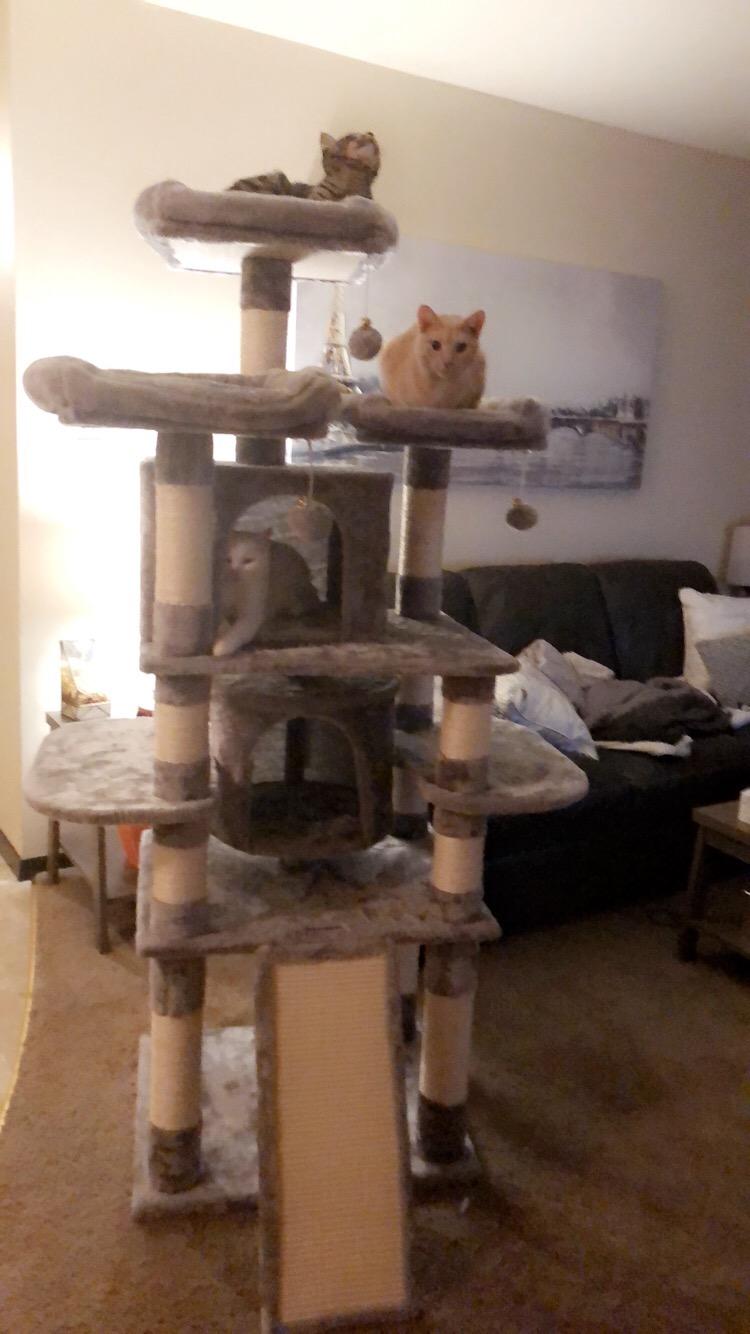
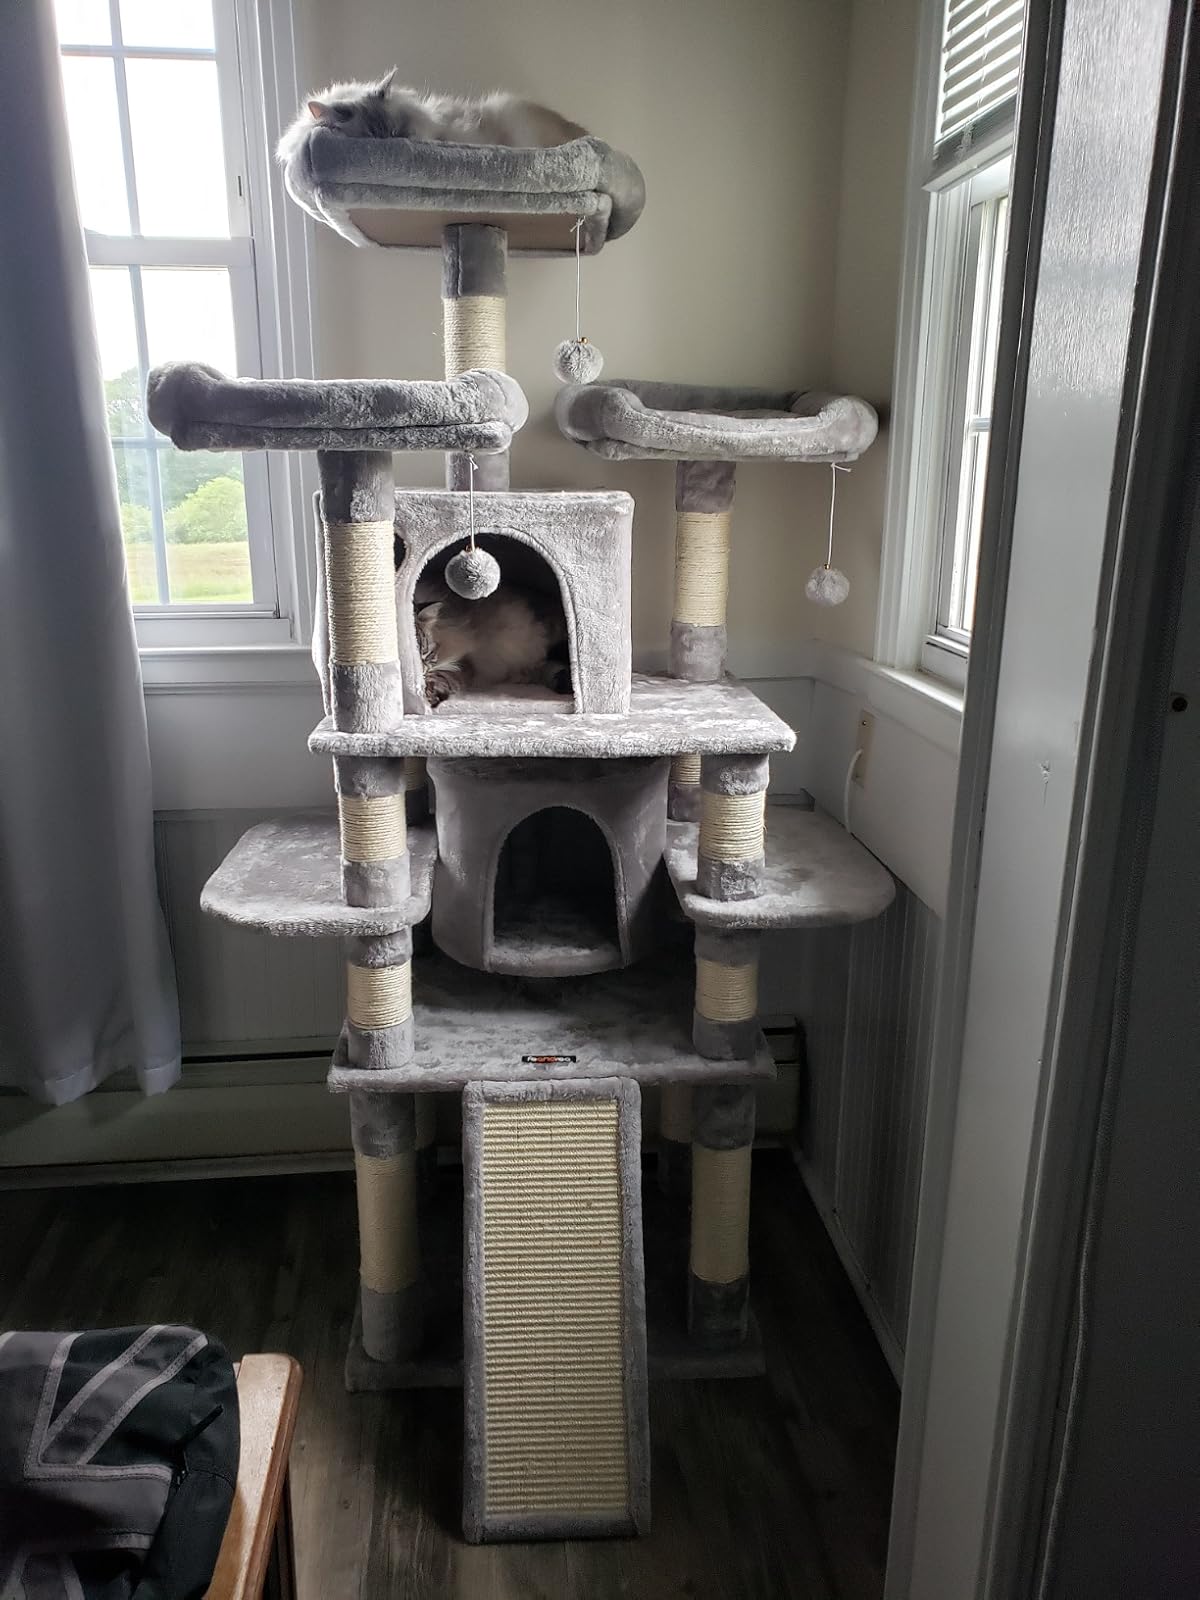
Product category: items_cat tree
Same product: yes